Lucy O'Reilly Schell

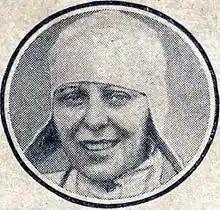
Lucy O'Reilly Schell in 1930.

Lucy O'Reilly Schell (26 October 1896 – 8 June 1952) was an American racing driver, team owner, and businesswoman. Her racing endeavours focused mainly on Grand Prix and rallying. She was the first American woman to compete in an international Grand Prix race and the first woman to establish her own Grand Prix team.